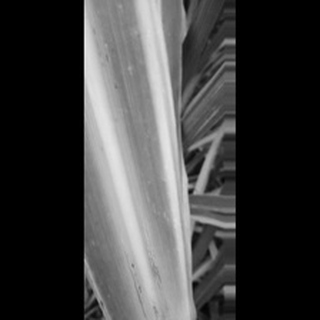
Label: sugarcane_yellow_leaf_disease